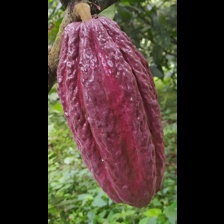
Label: sana